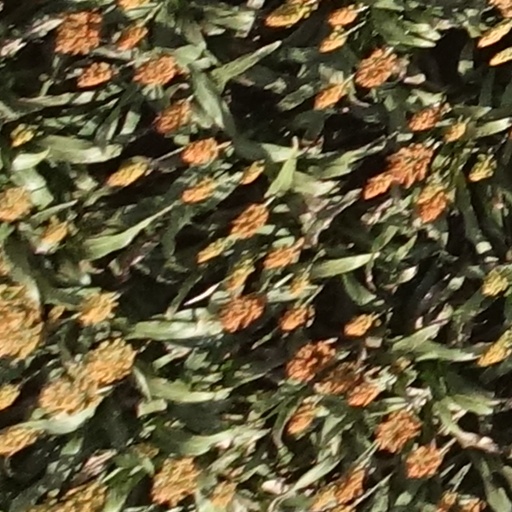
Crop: sorghum